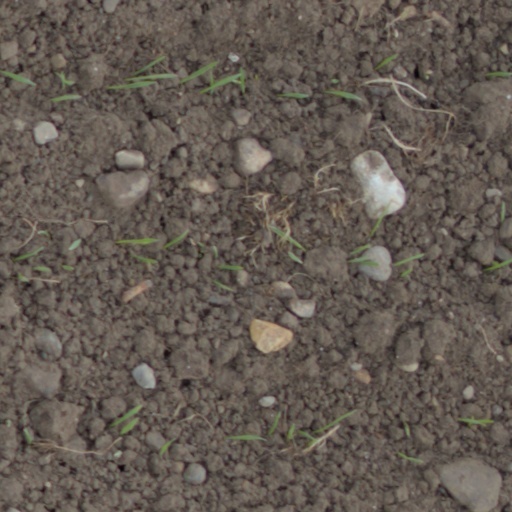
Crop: wheat